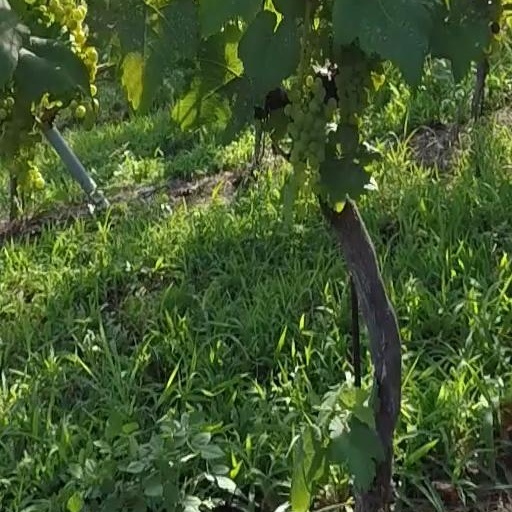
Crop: grape